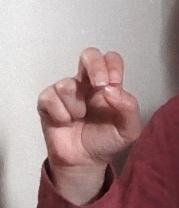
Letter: gaaf